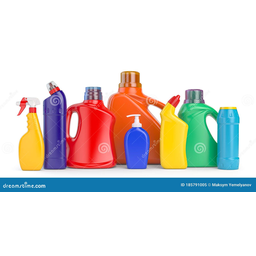
Label: plastic